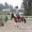
Label: horse